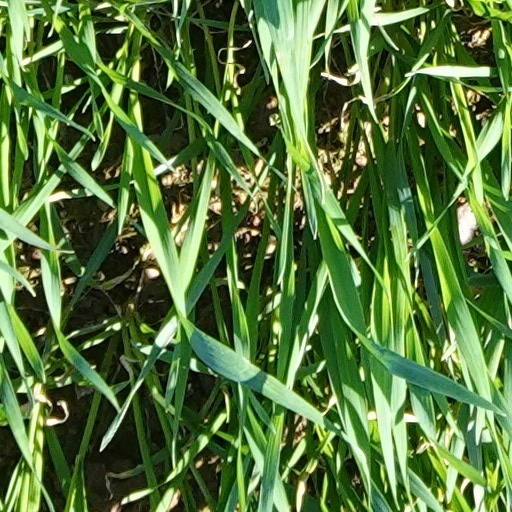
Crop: wheat